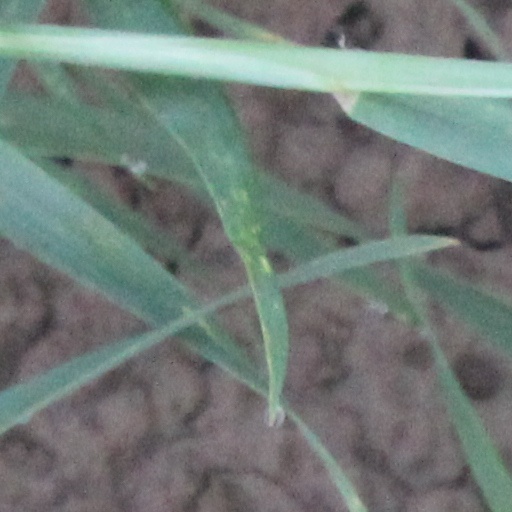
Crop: wheat